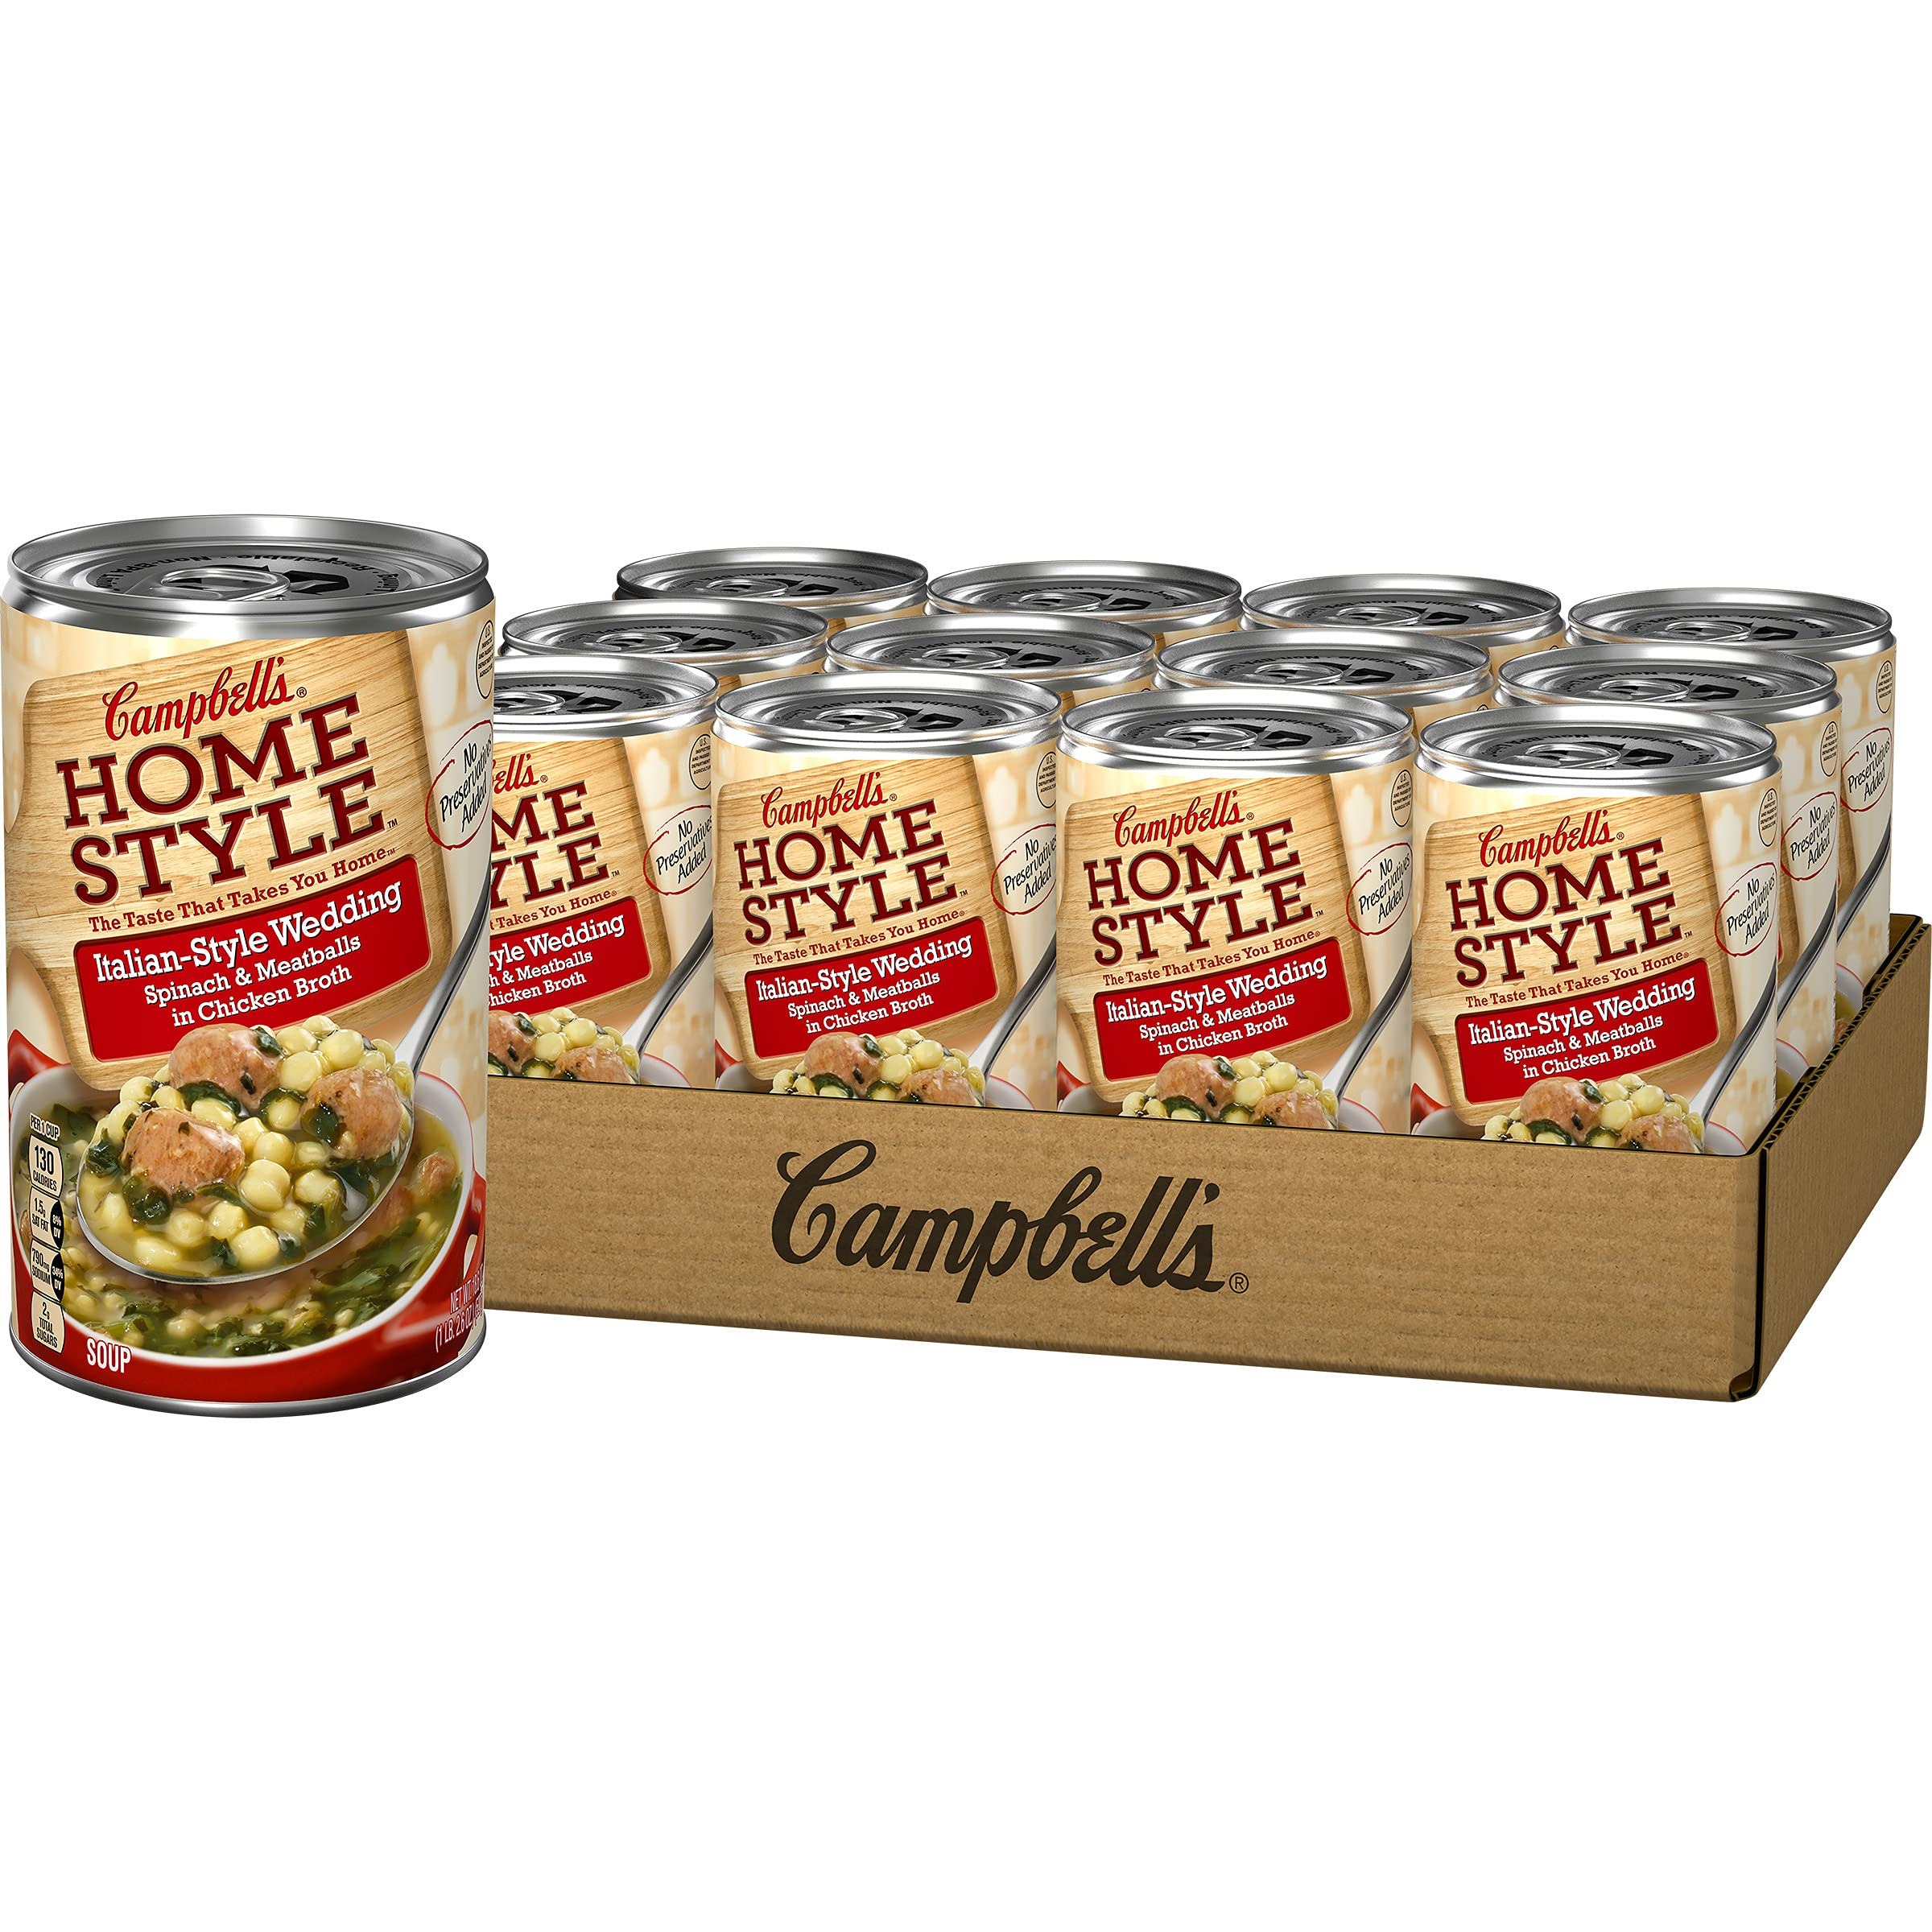
Item Name: Campbell’s Homestyle Soup, Italian Style Wedding Soup, 18.6 Ounce Can (Case of 12)
Bullet Point 1: Campbell’s Homestyle Soup: Twelve (12) 18.6 oz cans of Campbell’s Homestyle Soup, Italian Style Wedding Soup
Bullet Point 2: Festive Flavors: Canned soup features tasty flavors from meatballs, spinach, romano cheese and pasta cooked in chicken broth
Bullet Point 3: No Artificial Flavors: This canned soup has no artificial flavors or high fructose corn syrup
Bullet Point 4: Part of a Perfect Family Dinner: Campbell's Soup is a family favorite at the dinner table, and makes a great office or school lunch
Bullet Point 5: Easy to Heat: Just pop this soup in a microwave-safe bowl and heat up to 3 minutes, let sit for 1 minute, and enjoy
Value: 223.2
Unit: Ounce

Price: 2.88